Biała, Opole Voivodeship

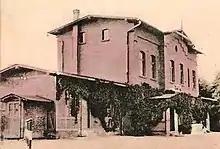
Early 20th-century view of the train station

The castle, like the town, passed through the ownership of many different groups. In 1727, the castle was still in the possession of the barons of Prószków (then "Proskau"), who began a restoration of both the castle and its architecturally notable 16th-century cloister. In 1748, the castle passed into the ownership of Bartolomaius von Oderfeld, as he was the new ruler of the area. In 1756, the castle became the property of count Rudolf Matuszka from Bohemia and his descendants, until the breakup of the local administrative units to which Zülz belonged, in 1841. The city of Zülz purchased the castle outright in 1874, which was then used for city business and administration until 1923. The castle became a girls' school in 1926.